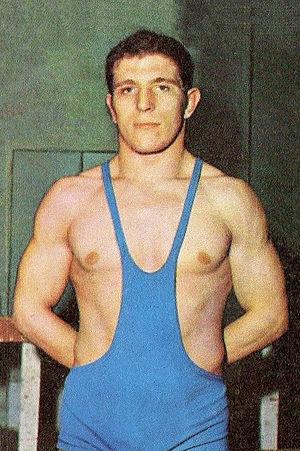
Gian Matteo Ranzi est un lutteur italien spécialiste de la lutte gréco-romaine. Il participe aux Jeux olympiques d'été de 1972 et aux Jeux olympiques d'été de 1976. En 1972, il combat dans la catégorie des poids légers en lutte gréco-romaine et remporte la médaille de bronze.